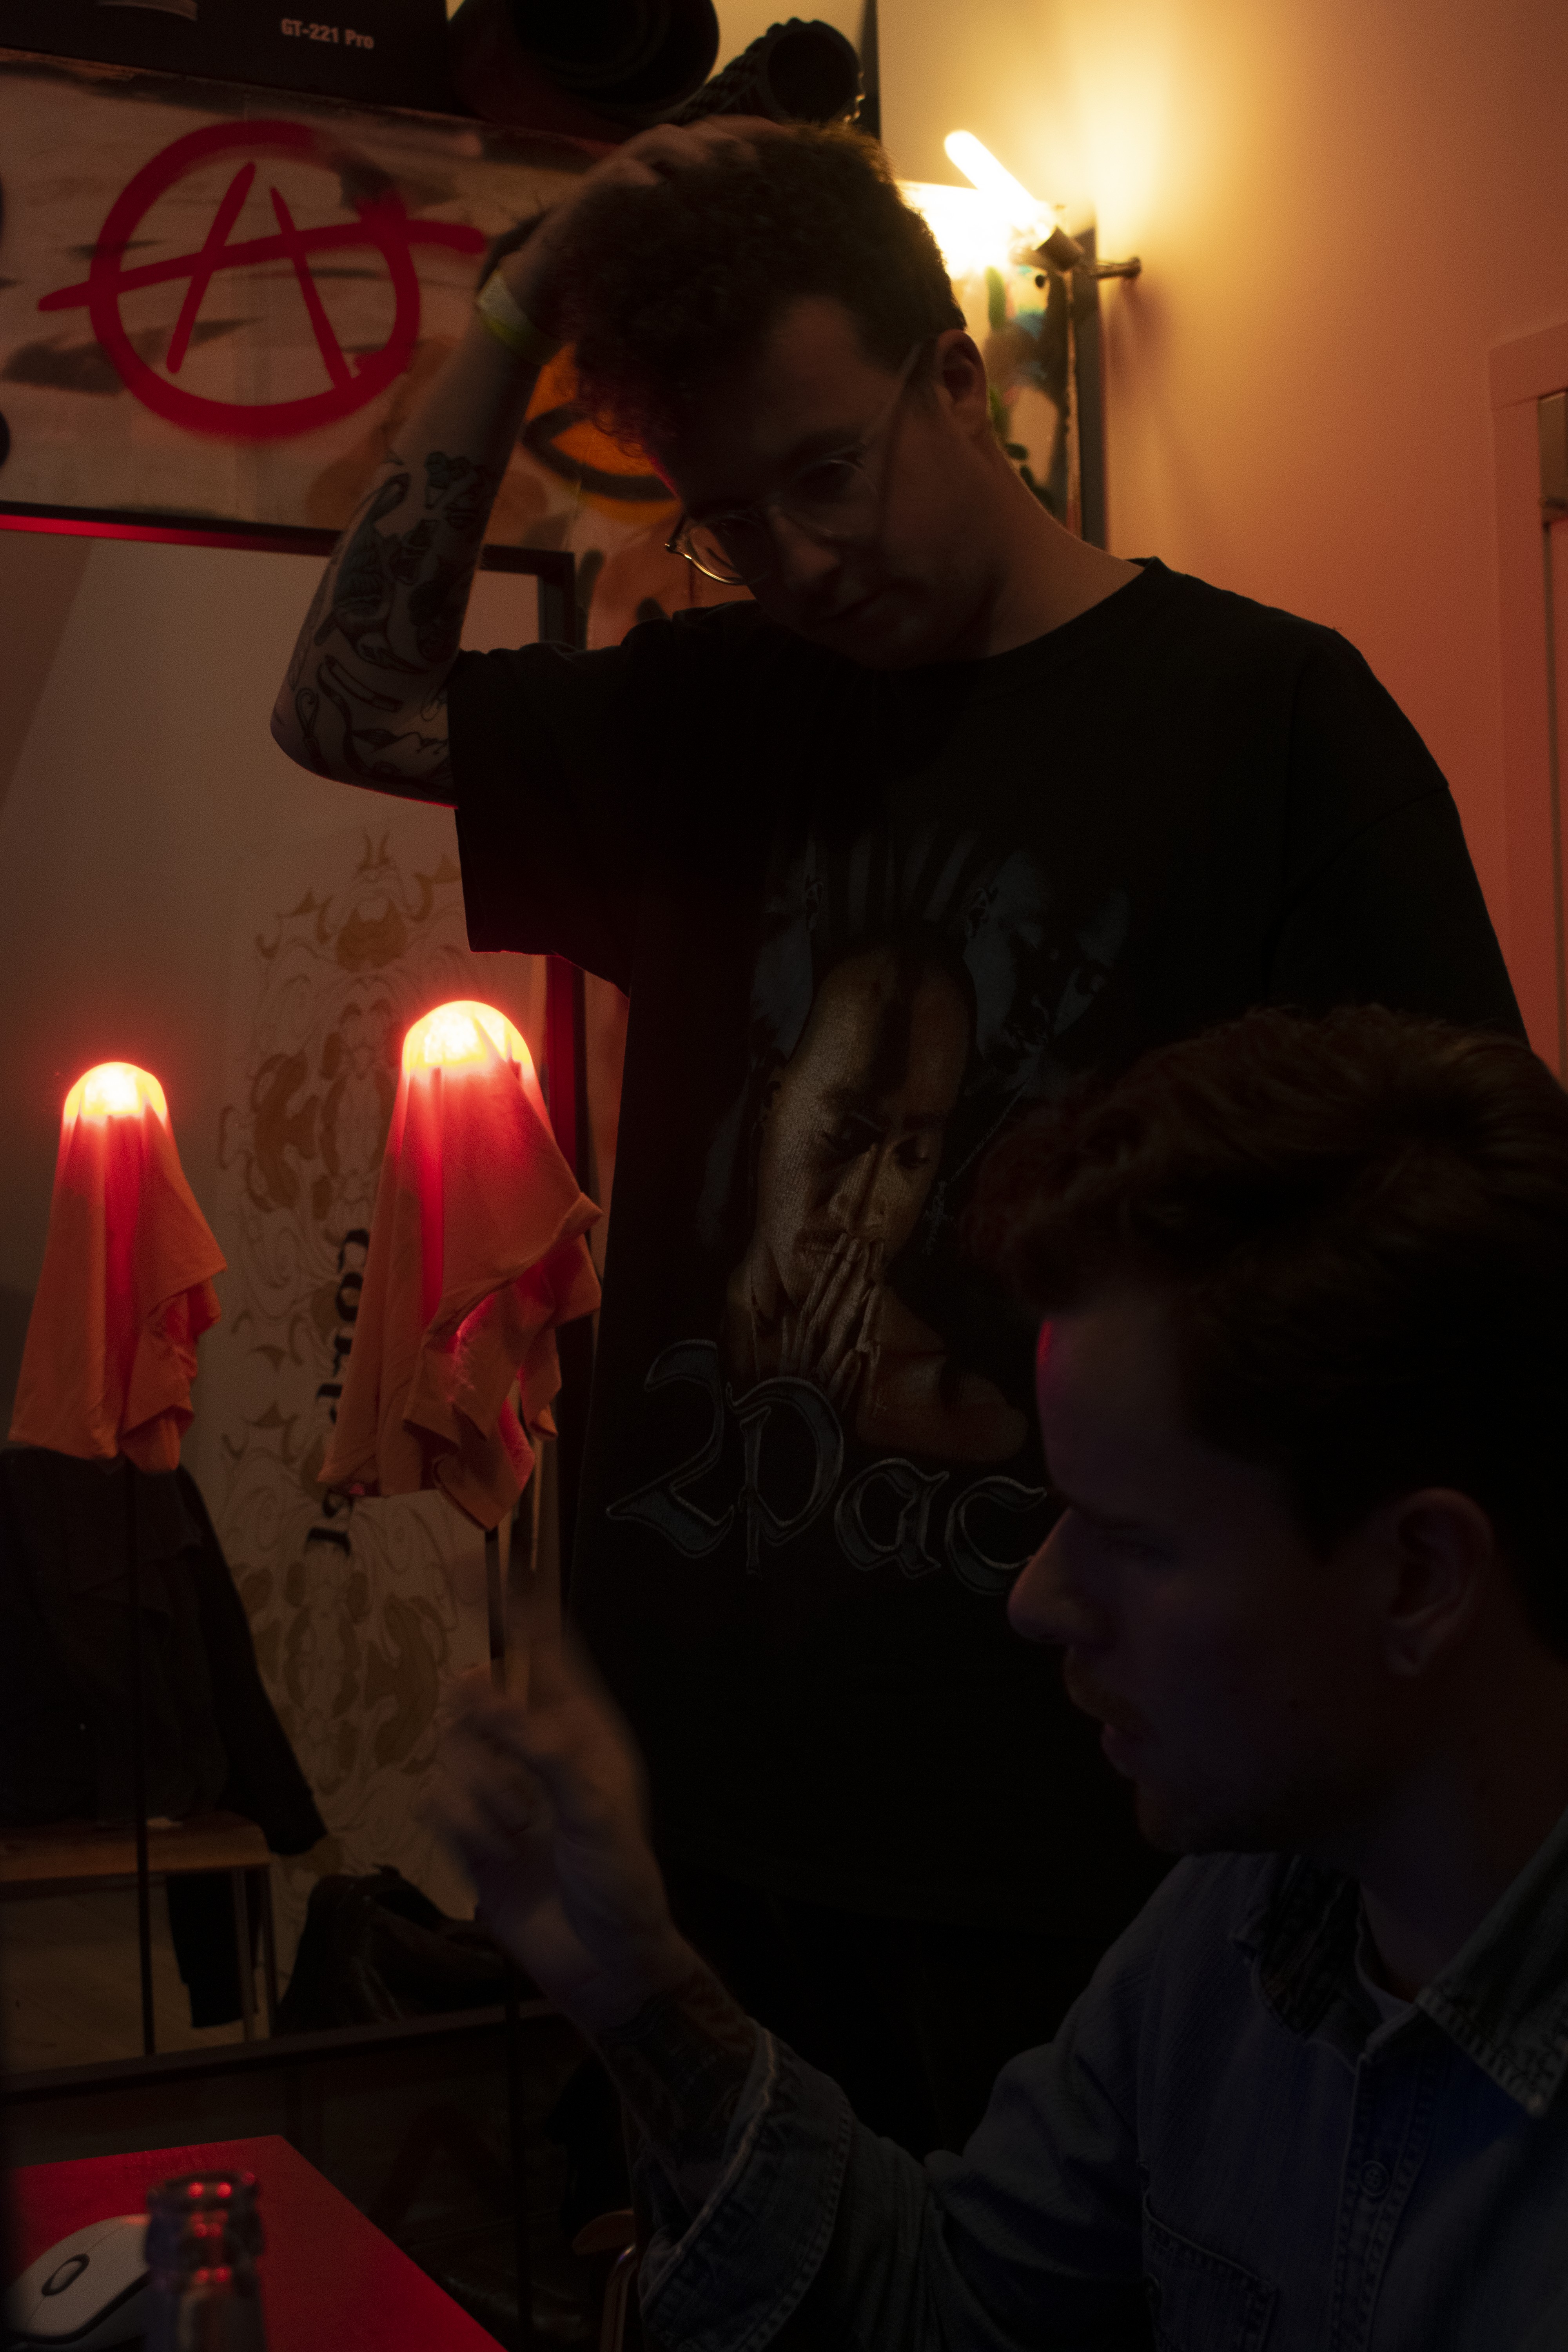
Brecht, Corbeel, illustration, art, work, photography, outside, inside, light, composition, national, nature, color, colour, design, popular, tree, france, belgium, germany, italy, brussels, Brecht Corbeel, decoration, props, concept art, photobashing, reference, blog, people, panda, lighting, room, fun, darkness, flesh, night, black hair